Slammiversary 10

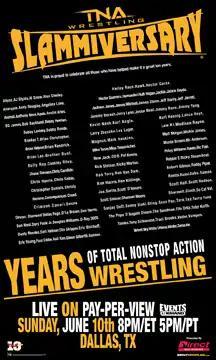
Promotional poster

Slammiversary 10 was a professional wrestling pay-per-view (PPV) event produced by the Total Nonstop Action Wrestling (TNA) promotion, which took place on June 10, 2012 at the College Park Center in Arlington, Texas on the University of Texas at Arlington campus. It was the eighth Pay-Per-View under the Slammiversary chronology, the sixth event in the 2012 TNA PPV schedule, and the company's largest domestically attended PPV at the time. TNA's Lockdown 2013 event drew a larger crowd since.